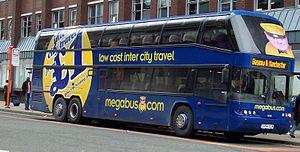
Le Royaume-Uni dispose de lignes régulières d'autocar.